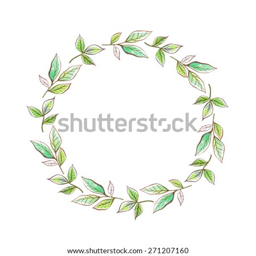
floral round wreath with branches and leaves .